Conference of New England

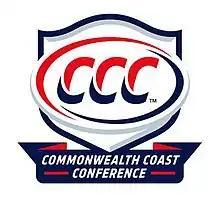
Previous logo

The CCC and Commonwealth Coast Football unveiled a new family of logos during a June 2019 visual rebrand.